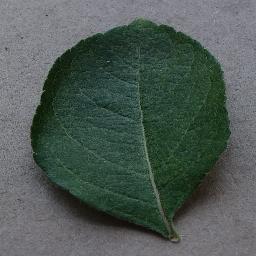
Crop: apple
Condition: healthy